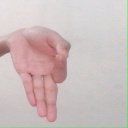
अक्षर: ज्ञ